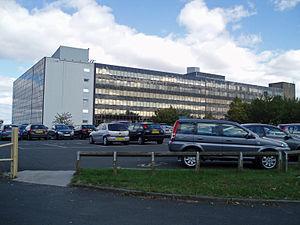
Regent Centre est un grand parc d'affaires situé à Gosforth, à Newcastle upon Tyne, en Angleterre. Le Centre abrite diverses sociétés notamment le groupe bancaire Virgin Money UK dont le siège social est situé sur le site. Le centre dispose de son propre échangeur de transports avec une station du métro Tyne and Wear et une gare routière intégrée pour bus.